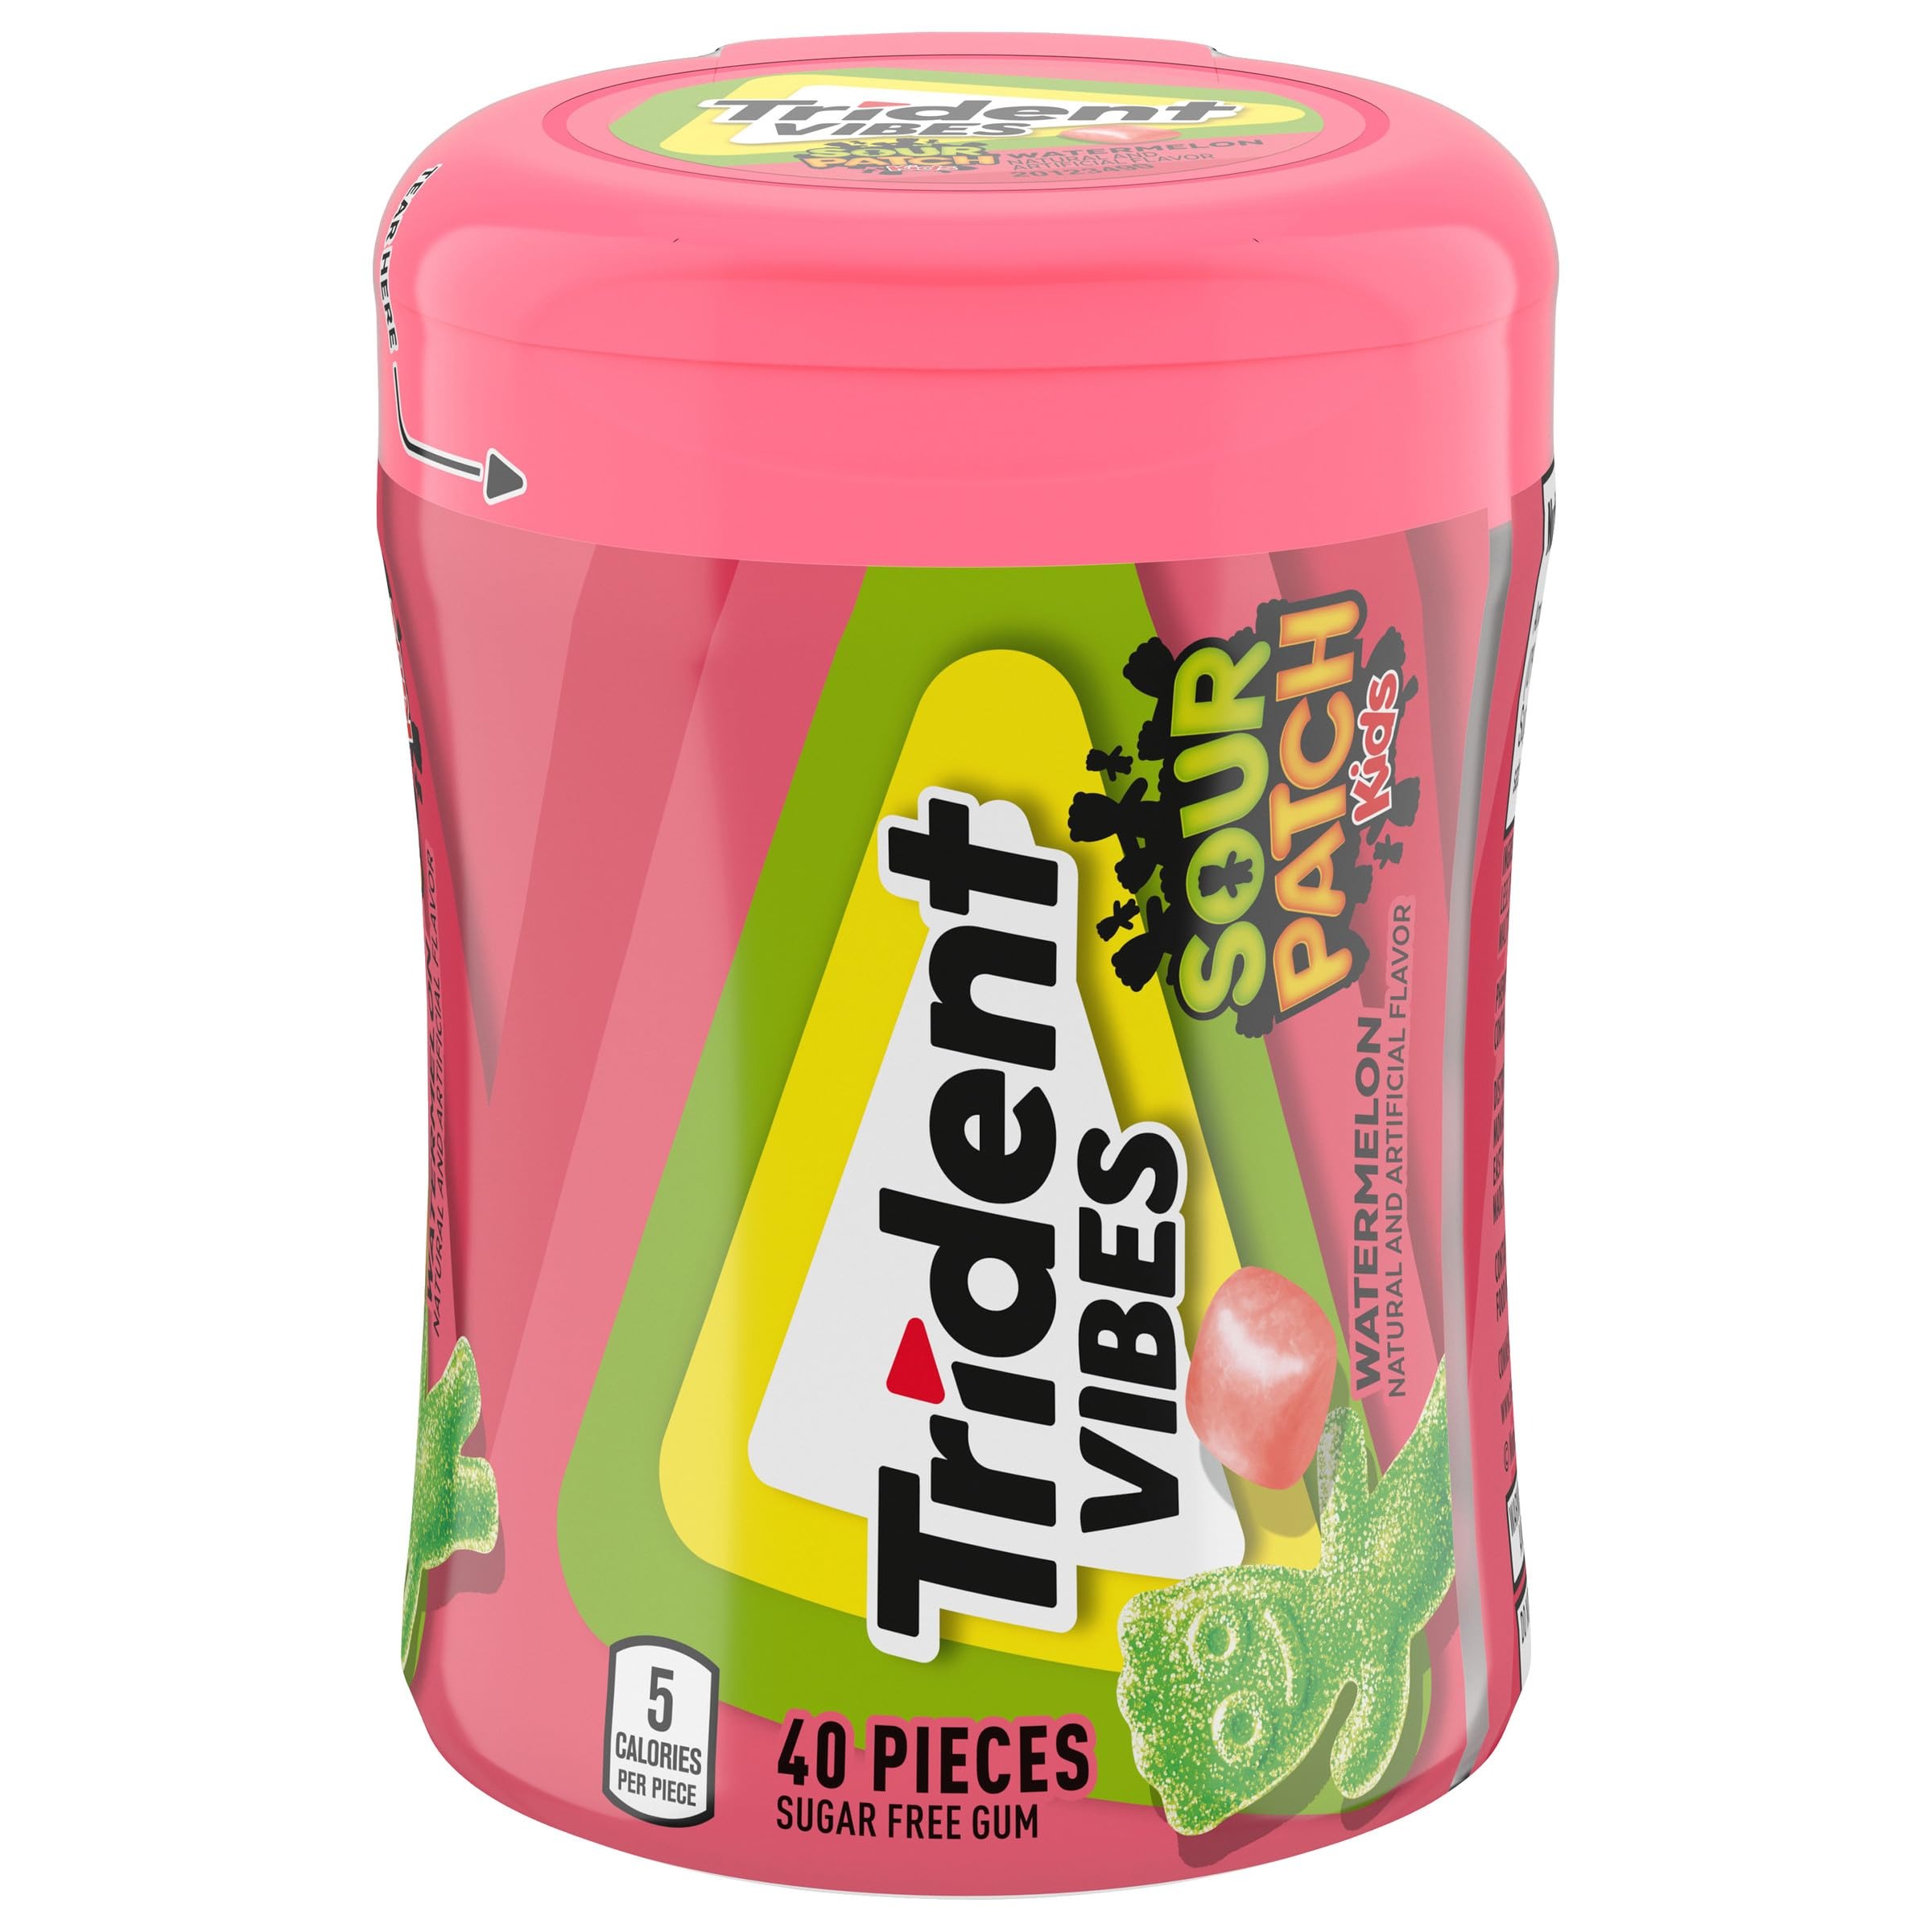
Item Name: Trident Vibes SOUR PATCH KIDS Watermelon Sugar Free Gum, 40 Piece Bottle
Bullet Point 1: One bottle with 40 pieces of Trident Vibes SOUR PATCH KIDS Watermelon Sugar Free Gum
Bullet Point 2: Each piece of Trident gum features a crunchy candy-like shell that’s loaded with SOUR PATCH KIDS watermelon flavor
Bullet Point 3: This fruit gum is a great way to freshen your mouth or fulfill a sour candy craving
Bullet Point 4: Sugar free packs of gum with xylitol have 5 calories per piece
Bullet Point 5: Pack of gum comes in a convenient bottle that's easy to take anywhere
Value: 40.0
Unit: Count

Price: 6.49